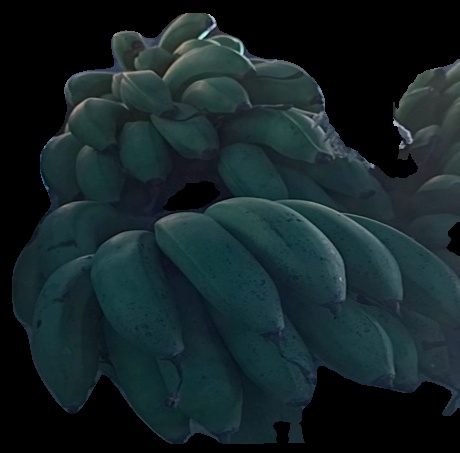
Variety: rasbale
Grade: grade2